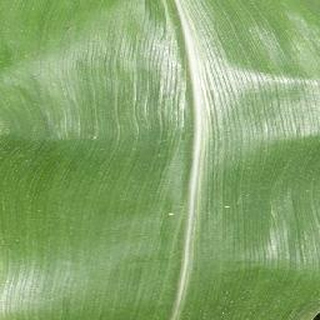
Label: healthy_corn